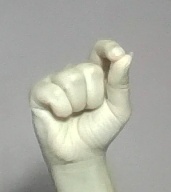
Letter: fa